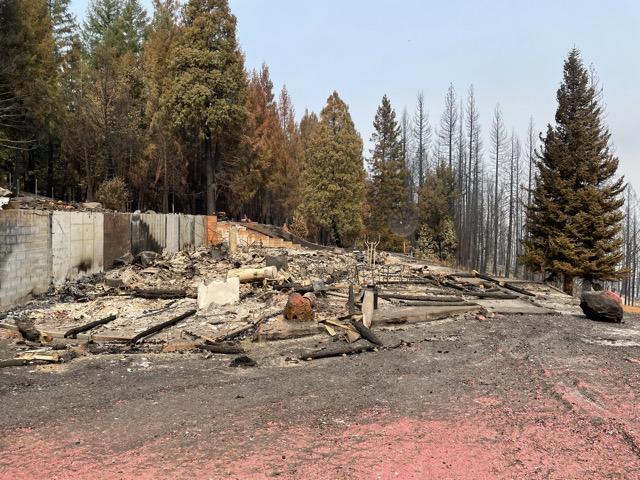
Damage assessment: destroyed